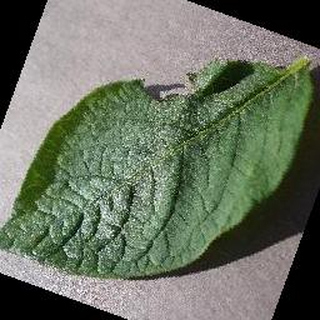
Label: healthy_potato